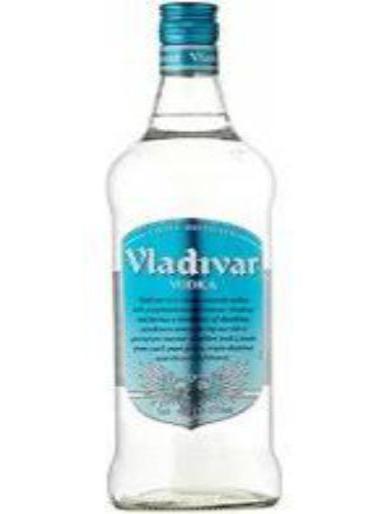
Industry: Food